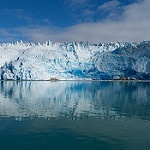
Scene: Outdoor